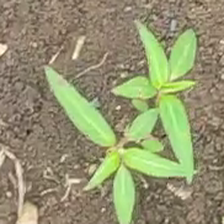
Weed species: Moti_dudhi(Euphorbia_geneculata_L)